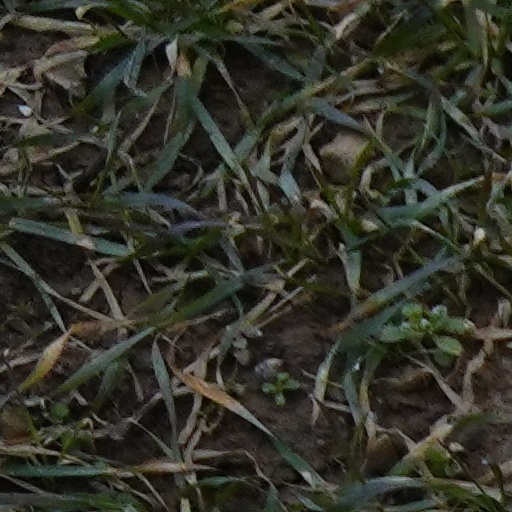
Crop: wheat